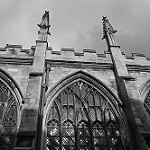
Label: B & W